Ye Mantram Vesave

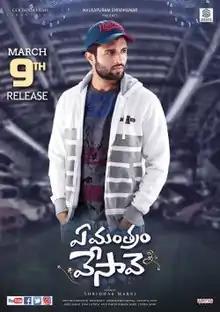
Theatrical release poster

Ye Mantram Vesave is a 2018 Indian Telugu romantic drama film directed by Sridhar Marri, starring Vijay Deverakonda and debutante Shivaani Singh. It is produced by Golisoda Films. This film was supposed to release in 2013 but released on 9 March 2018 with no expectations and performed poorly at the box office.